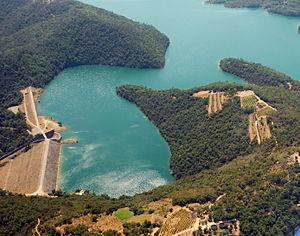
Barrage-poids de Saint-Cassien, Var
Le barrage de Saint-Cassien est un barrage en remblais, à l'extrémité nord-est du lac de Saint-Cassien, dans le département du Var en région Provence-Alpes-Côte d'Azur.
Le Biançon est une rivière française du département du Var de la région Provence-Alpes-Côte d'Azur et un affluent droit du fleuve côtier la Siagne.